Golconda diamonds

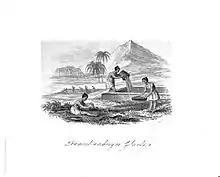
Women in the process of washing earthy substances from soil, at a site of an unnamed Golconda mine.

According to a popular legend, the Koh-i-Noor should only be possessed by a female and will bring bad luck to a male. Alauddin Khalji, who obtained it from the Kakatiya dynasty, was murdered by his slave. Nader Shah, who looted the Koh-i-Noor from the Mughals and gave it its current name, was assassinated. Shuja Shah Durrani was overthrown by his predecessor and went into exile. Ranjit Singh died of a heart attack and when the diamond passed to the East India Company, it was passed on to Queen Victoria, after which it was successively mounted in the crowns of Queen Alexandra, Queen Mary, and Queen Elizabeth the Queen Mother. The latter crown, along with the other Crown Jewels, is on public display in the Jewel House at the Tower of London.